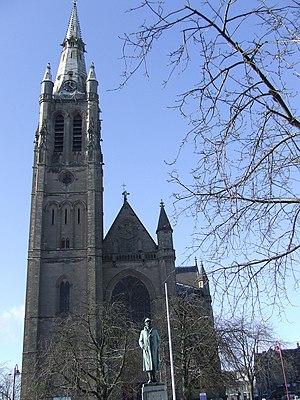
Arlon (Belgique)
Arlon est une ville francophone de Belgique mais traditionnellement de langue luxembourgeoise', située en Région wallonne et en Ardenne belge.
La liste du patrimoine immobilier exceptionnel de la Wallonie est établie par arrêté du Gouvernement wallon. Au 7 février 2013, elle comprenait les biens suivants. Une nouvelle liste révisée est parue au Moniteur belge du 26 octobre 2016. Elle reprend les 218 biens inscrits par le Gouvernement wallon sur la liste du Patrimoine exceptionnel de la Wallonie. La liste 2016 comprend quatre nouveaux biens
L’église Saint-Martin à Arlon est une des trois principales églises de la ville.